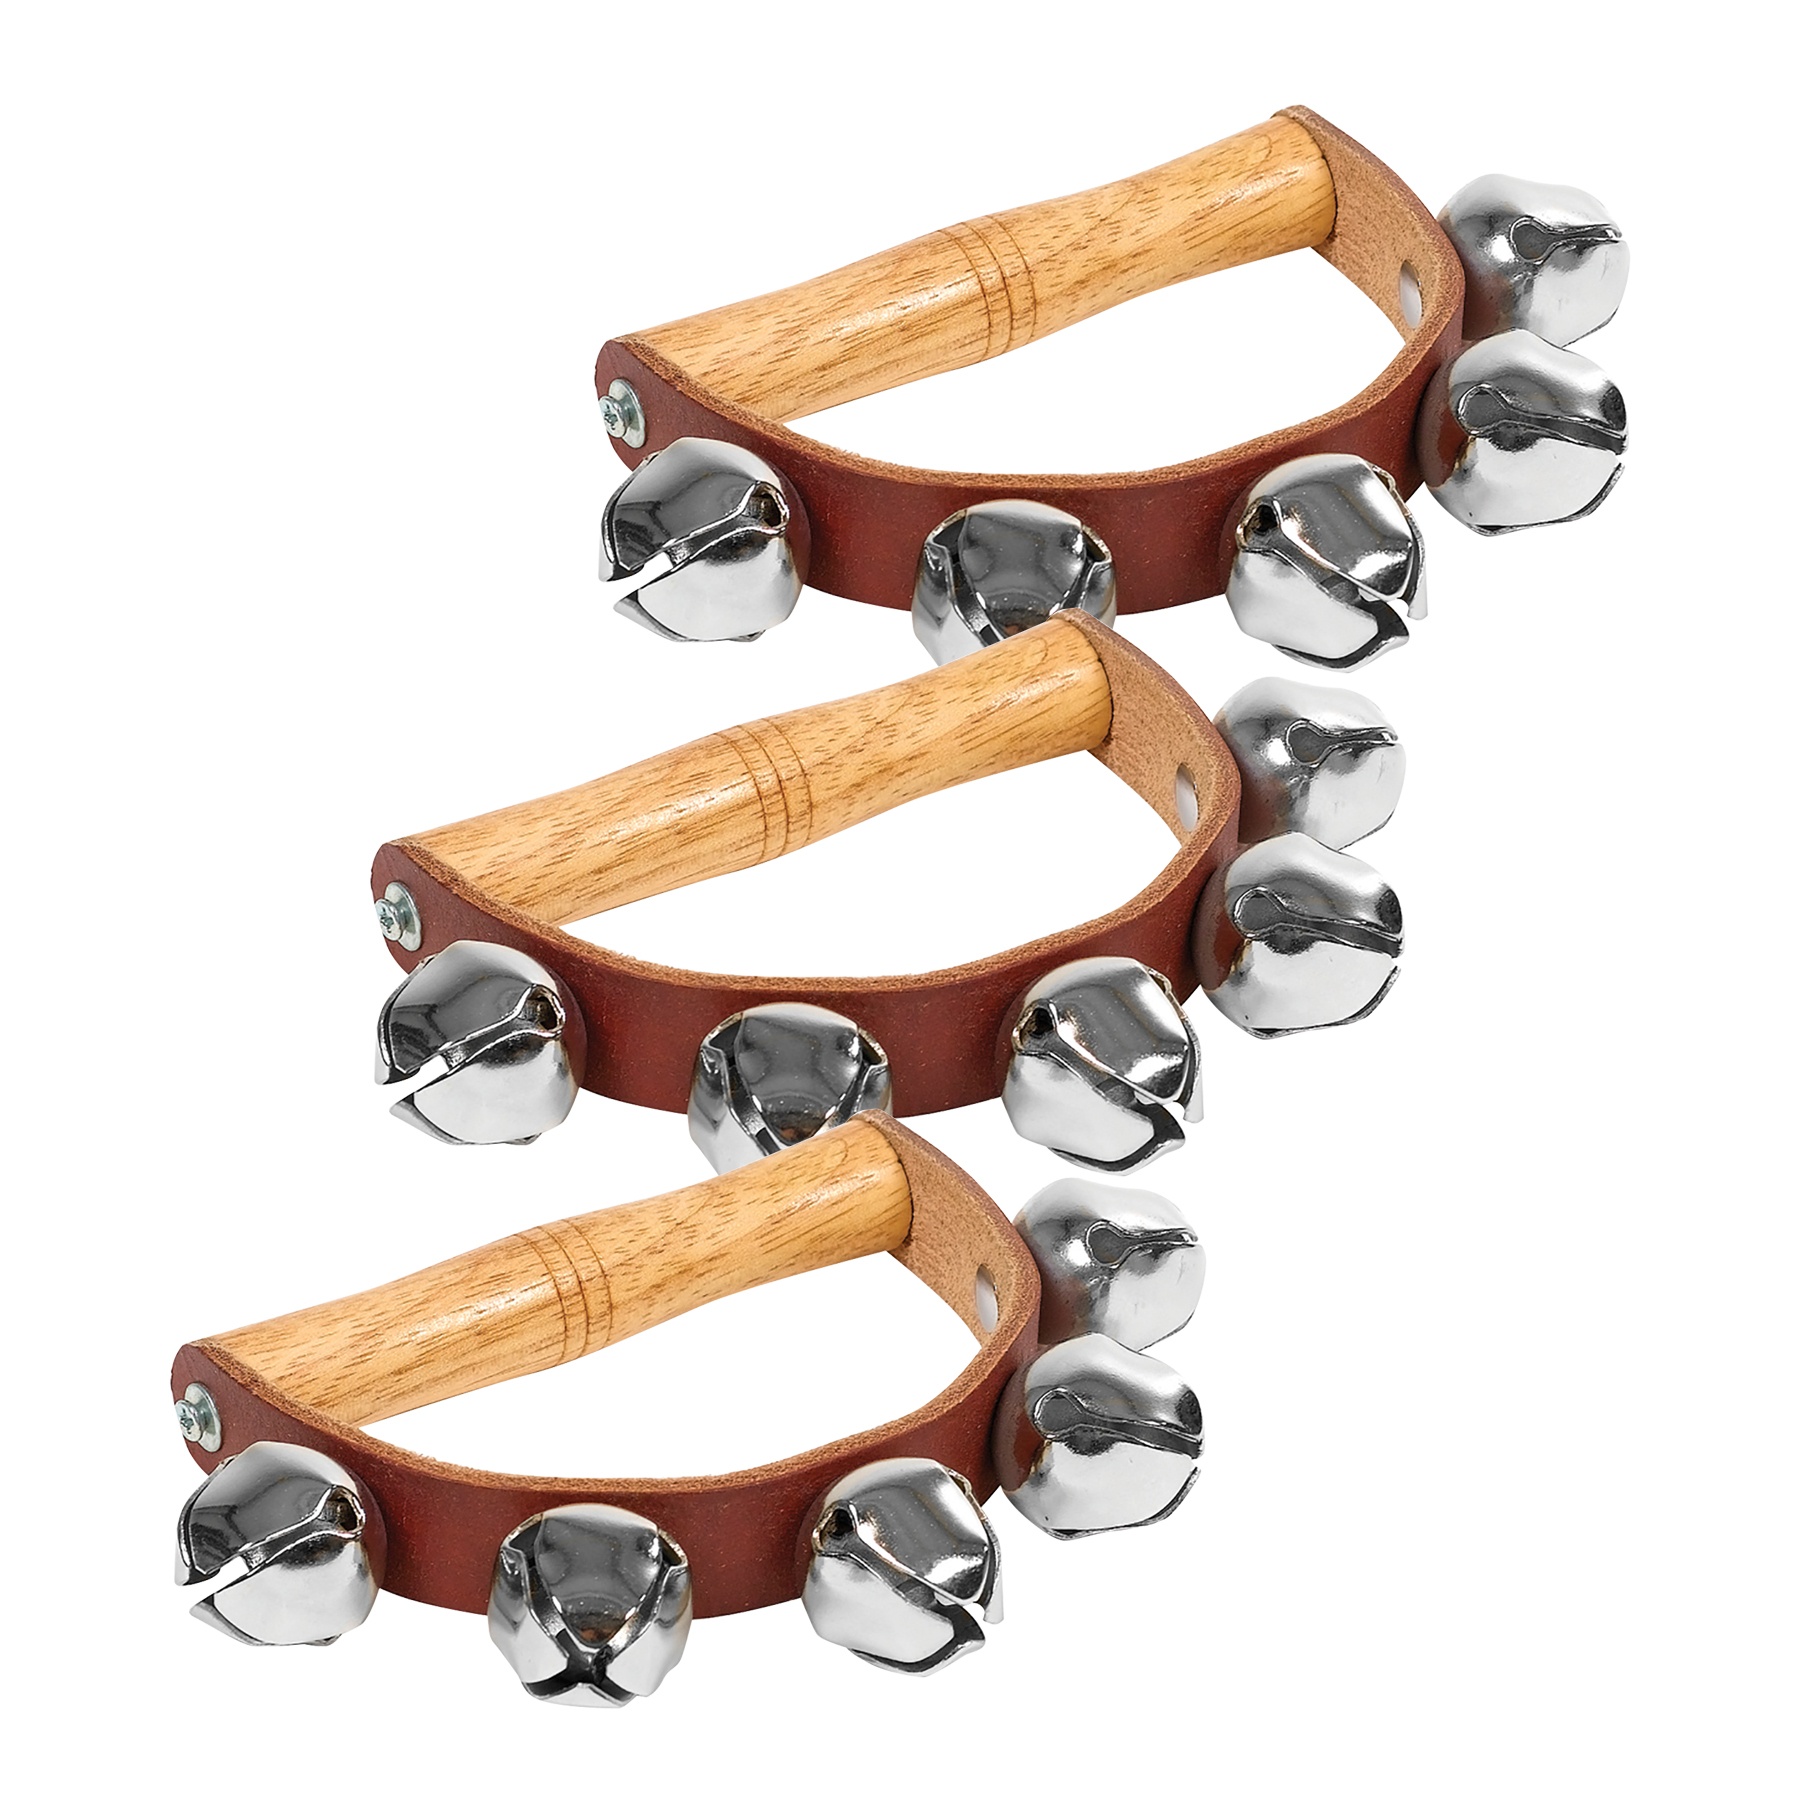
5 Sleigh Bells on Handle, Pack of 3
Brand: Westco Educational Products
Perfect for the holidays or anytime! These Sleigh Bells include five bells mounted on a leather strap that is attached to a wooden handle. Delicate sound, and easy to hold features make this a perennial best seller! Carved Wooden Handle that is lightweight for easy use. Sold as a pack of 3 sleigh bells. Key Features : i : The Basic Beat Sleigh Bells include five bells mounted on a leather strap that is attached to a wooden handle ii : Lightweight for easy playing iii : Each sleigh bell features 5 attached bells iv : Delicate sound, and easy to hold features make this a perennial best seller! v : Pack of 3 sleigh bells
Category: Arts & Entertainment > Hobbies & Creative Arts > Musical Instruments > Percussion > Hand Percussion > Hand Bells & Chimes > Tubular Bells